Douglas Lilburn

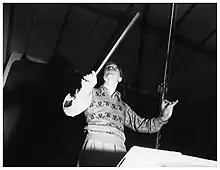
Lilburn conducting the National Symphony Orchestra, 1948

Douglas Gordon Lilburn (2 November 19156 June 2001) was a New Zealand composer.